Power Soccer (video game)

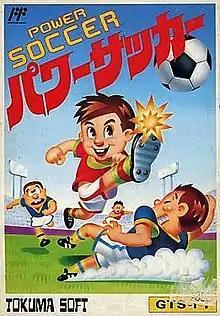
Cover art

is a Japan-exclusive soccer video game for the Family Computer, which was released in 1990.